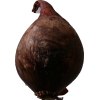
Label: red_onion